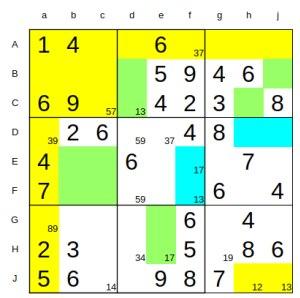
Le sudoku, est un jeu en forme de grille défini en 1979 par l’Américain Howard Garns, mais inspiré du carré latin, ainsi que du problème des 36 officiers du mathématicien suisse Leonhard Euler.